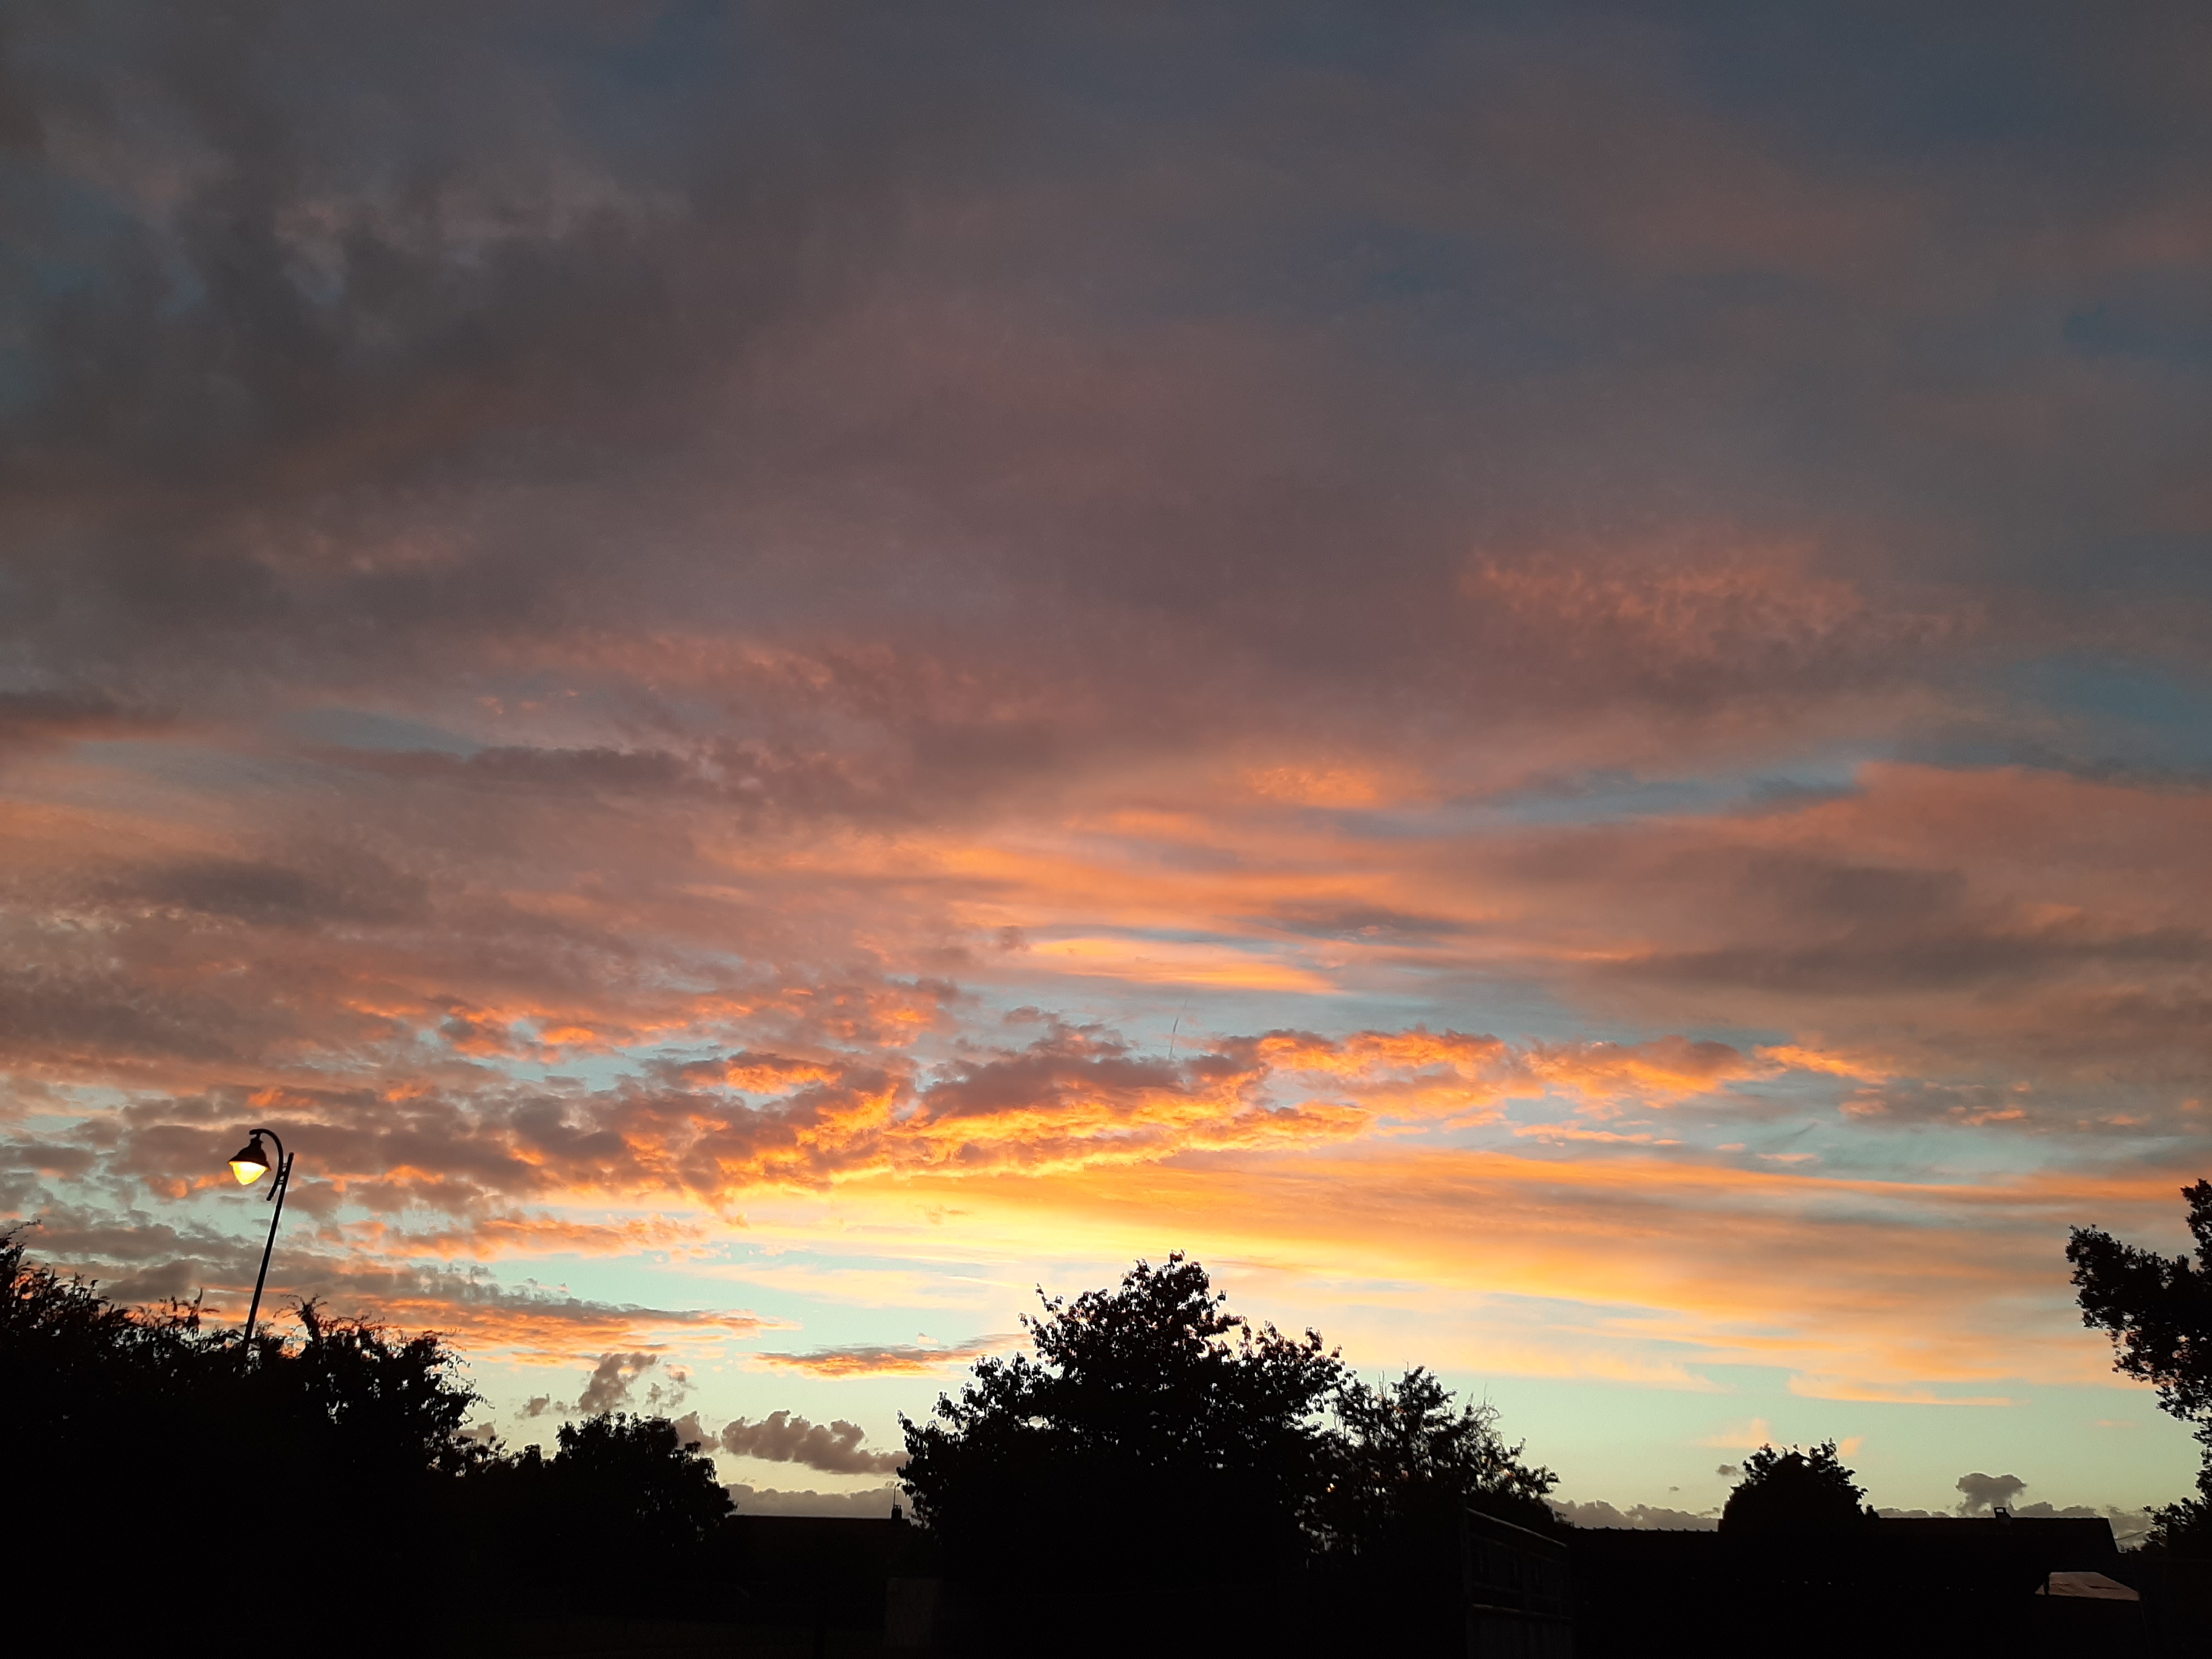
sky, cloud, afterglow, sunset, evening, atmosphere, sunrise, dusk, horizon, daytime, morning, atmospheric phenomenon, natural landscape, red sky at morning, tree, cumulus, sunlight, dawn, meteorological phenomenon, rural area, landscape, night, sun, city